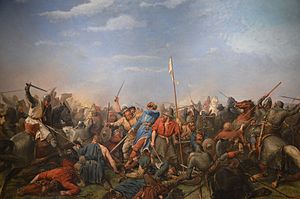
Peter Nicolai Arbo / Galleri
Peter Nicolai Arbo var en norsk maler som specialiserede sig i at male historiske motiver og bilder fra norrøn mytologi. Blandt hans historiske og mytologiske malerier nævnes ofte "Åsgårdsrejsen" som det vigtigste.